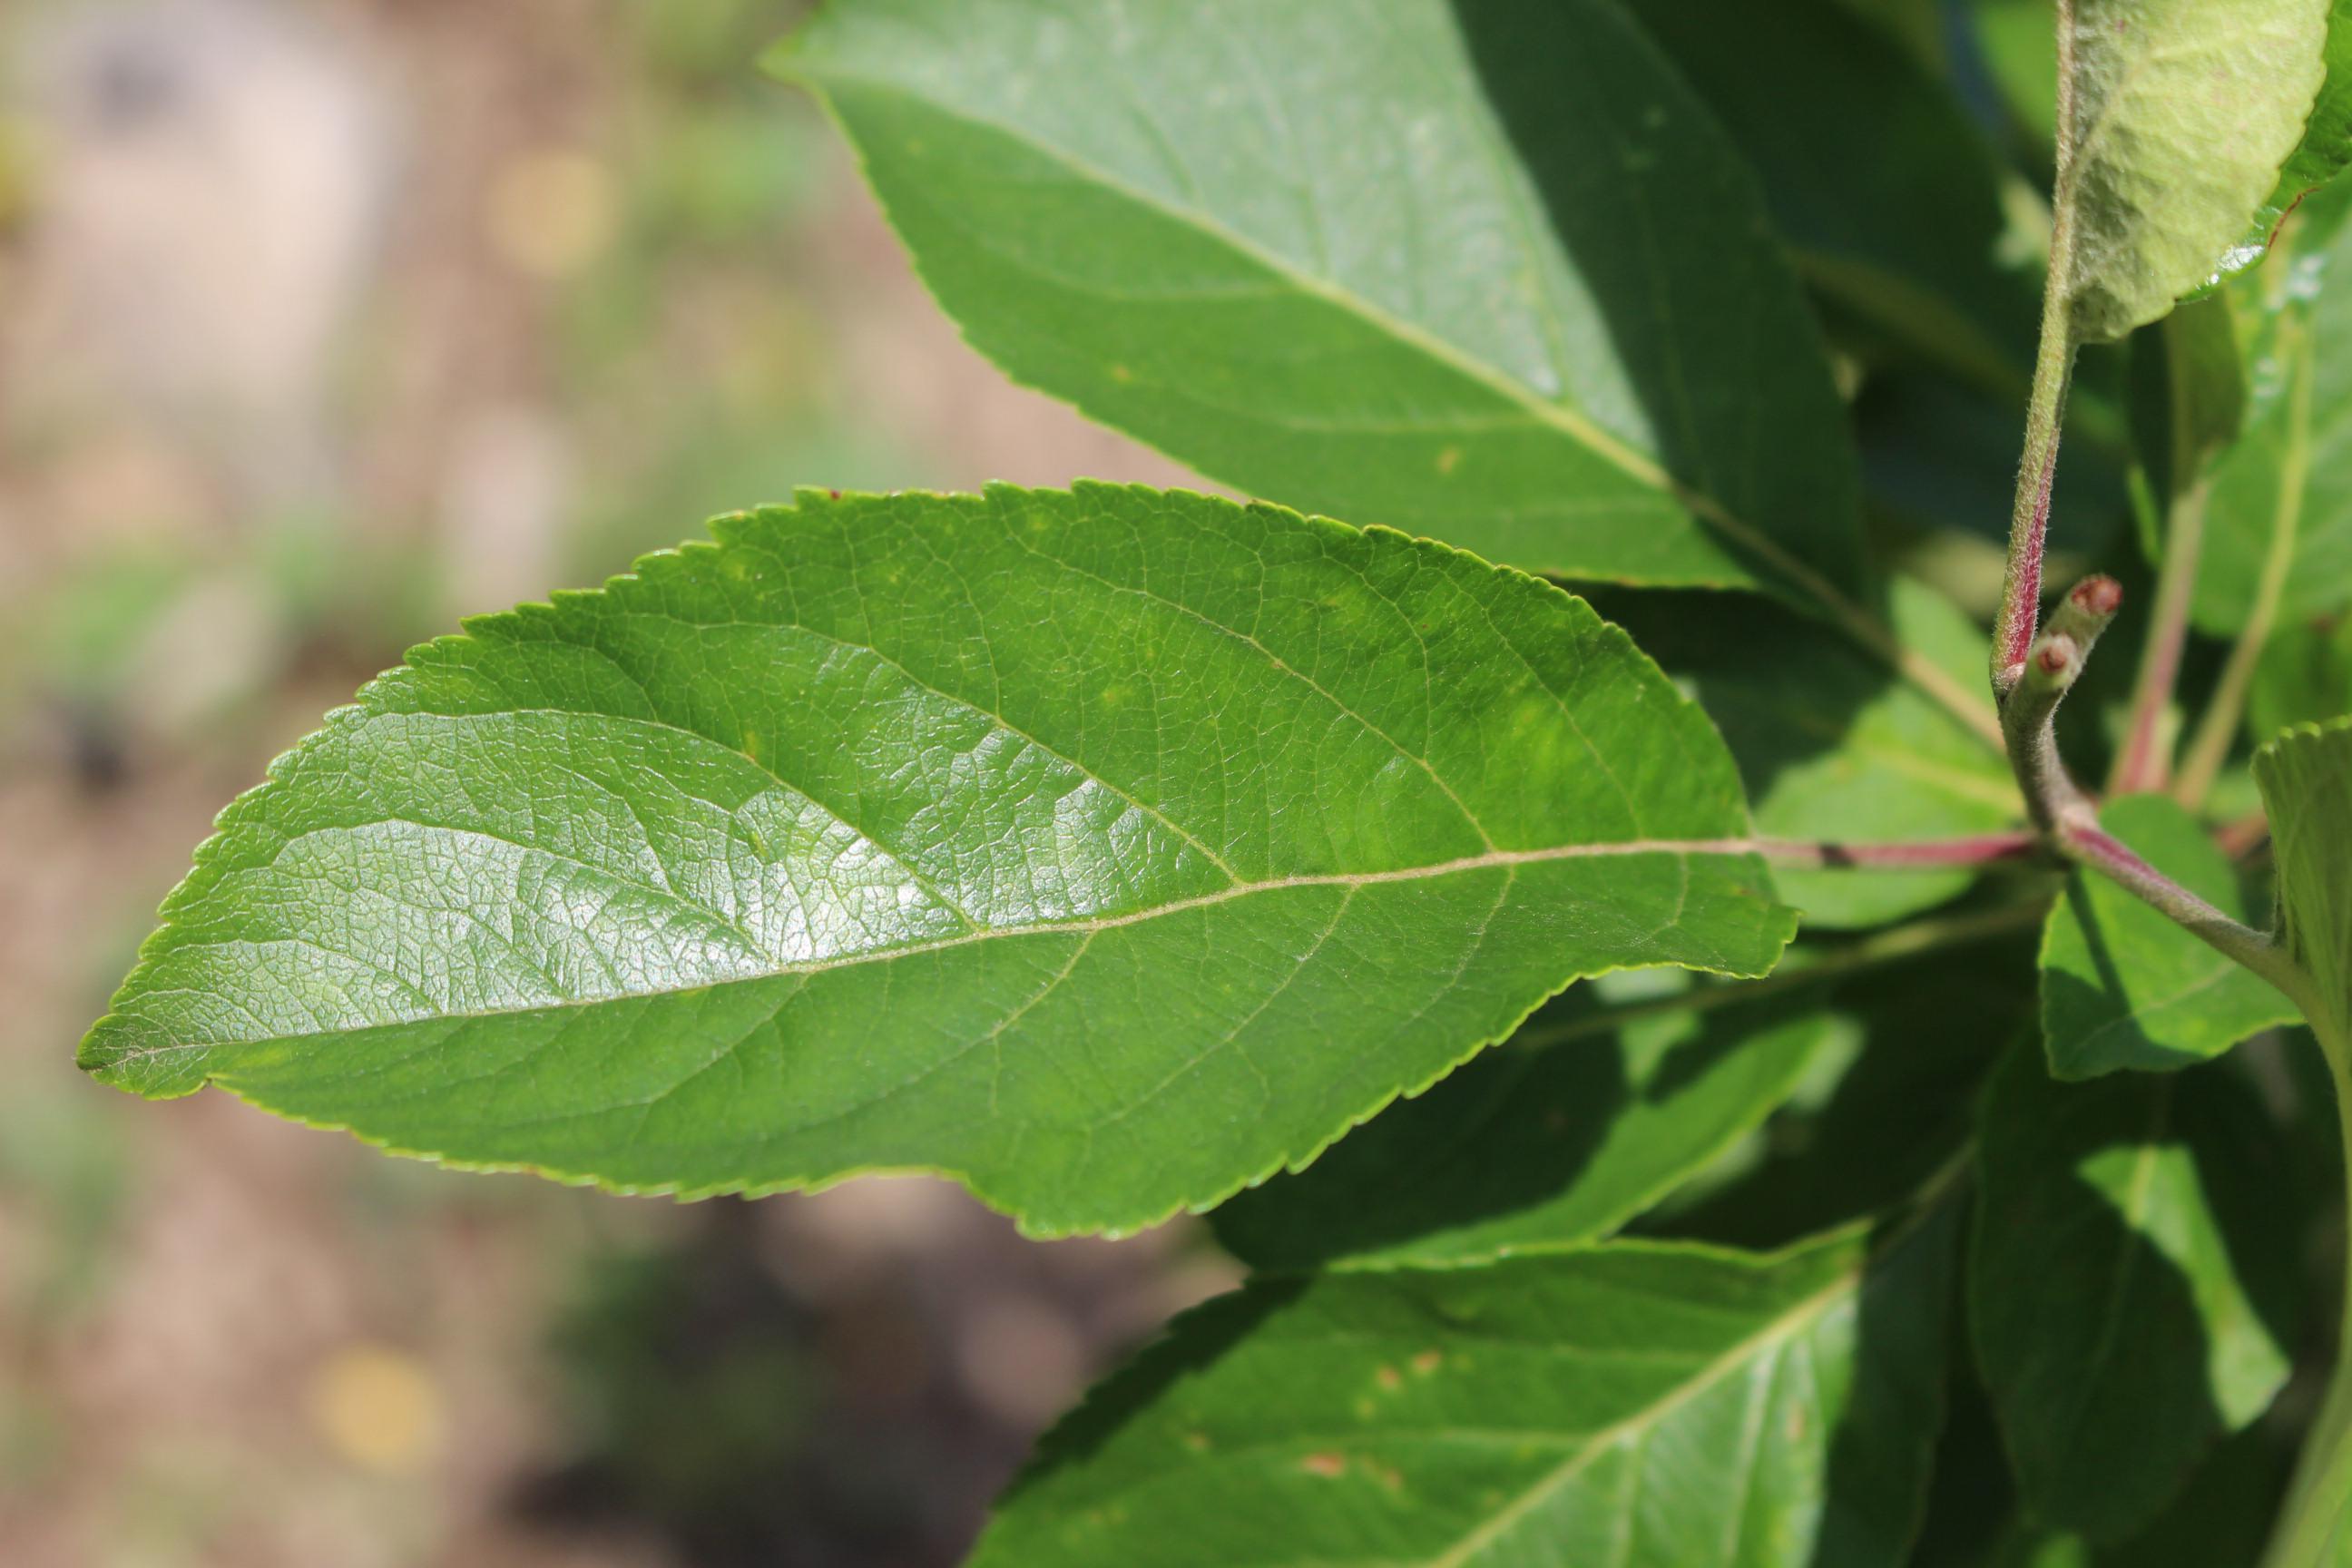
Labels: complex